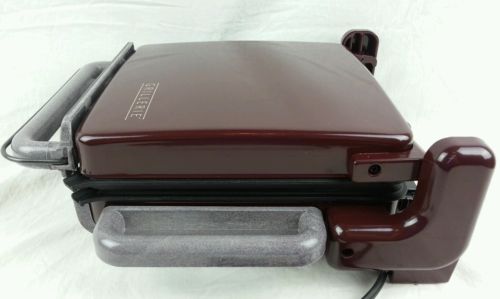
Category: toaster